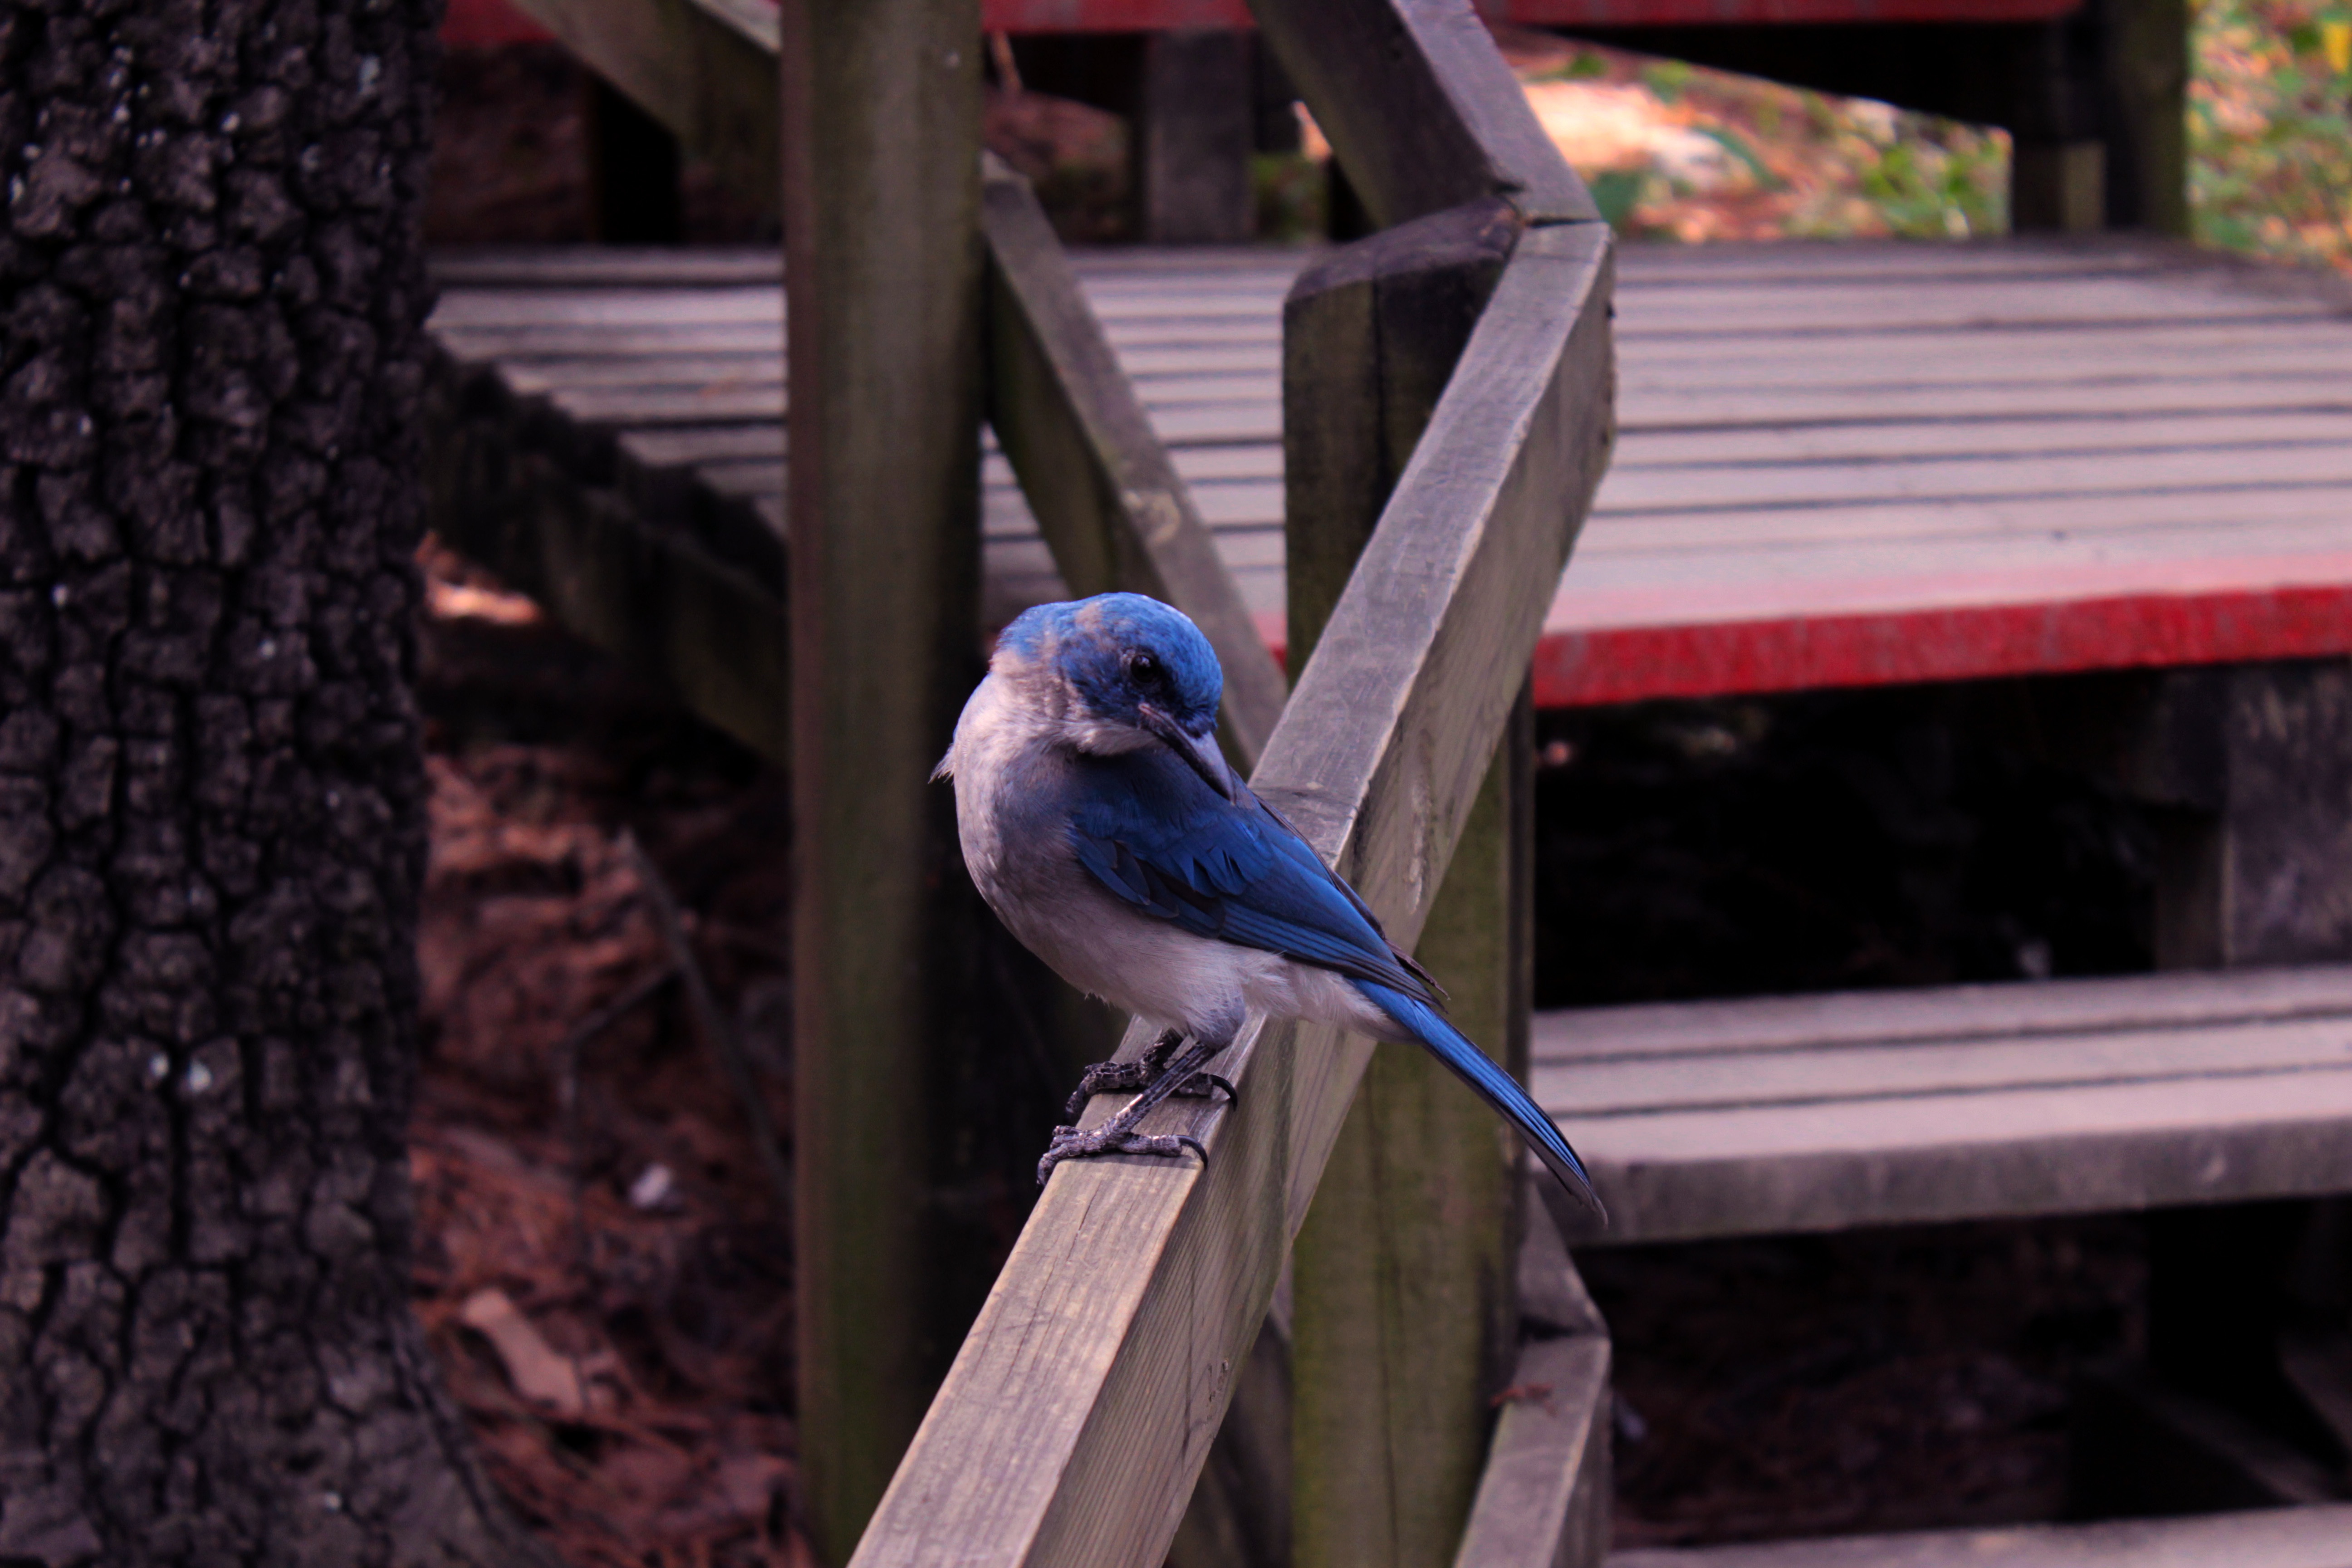
branch, bird, wing, wildlife, blue, fauna, perching bird